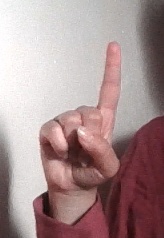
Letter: bb